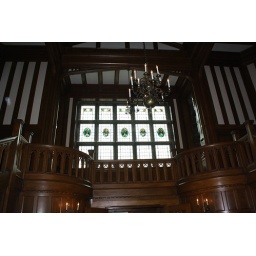
where Wolverine jumped off to thwart intruders... in real life it is just inside the doors of Hatley castle